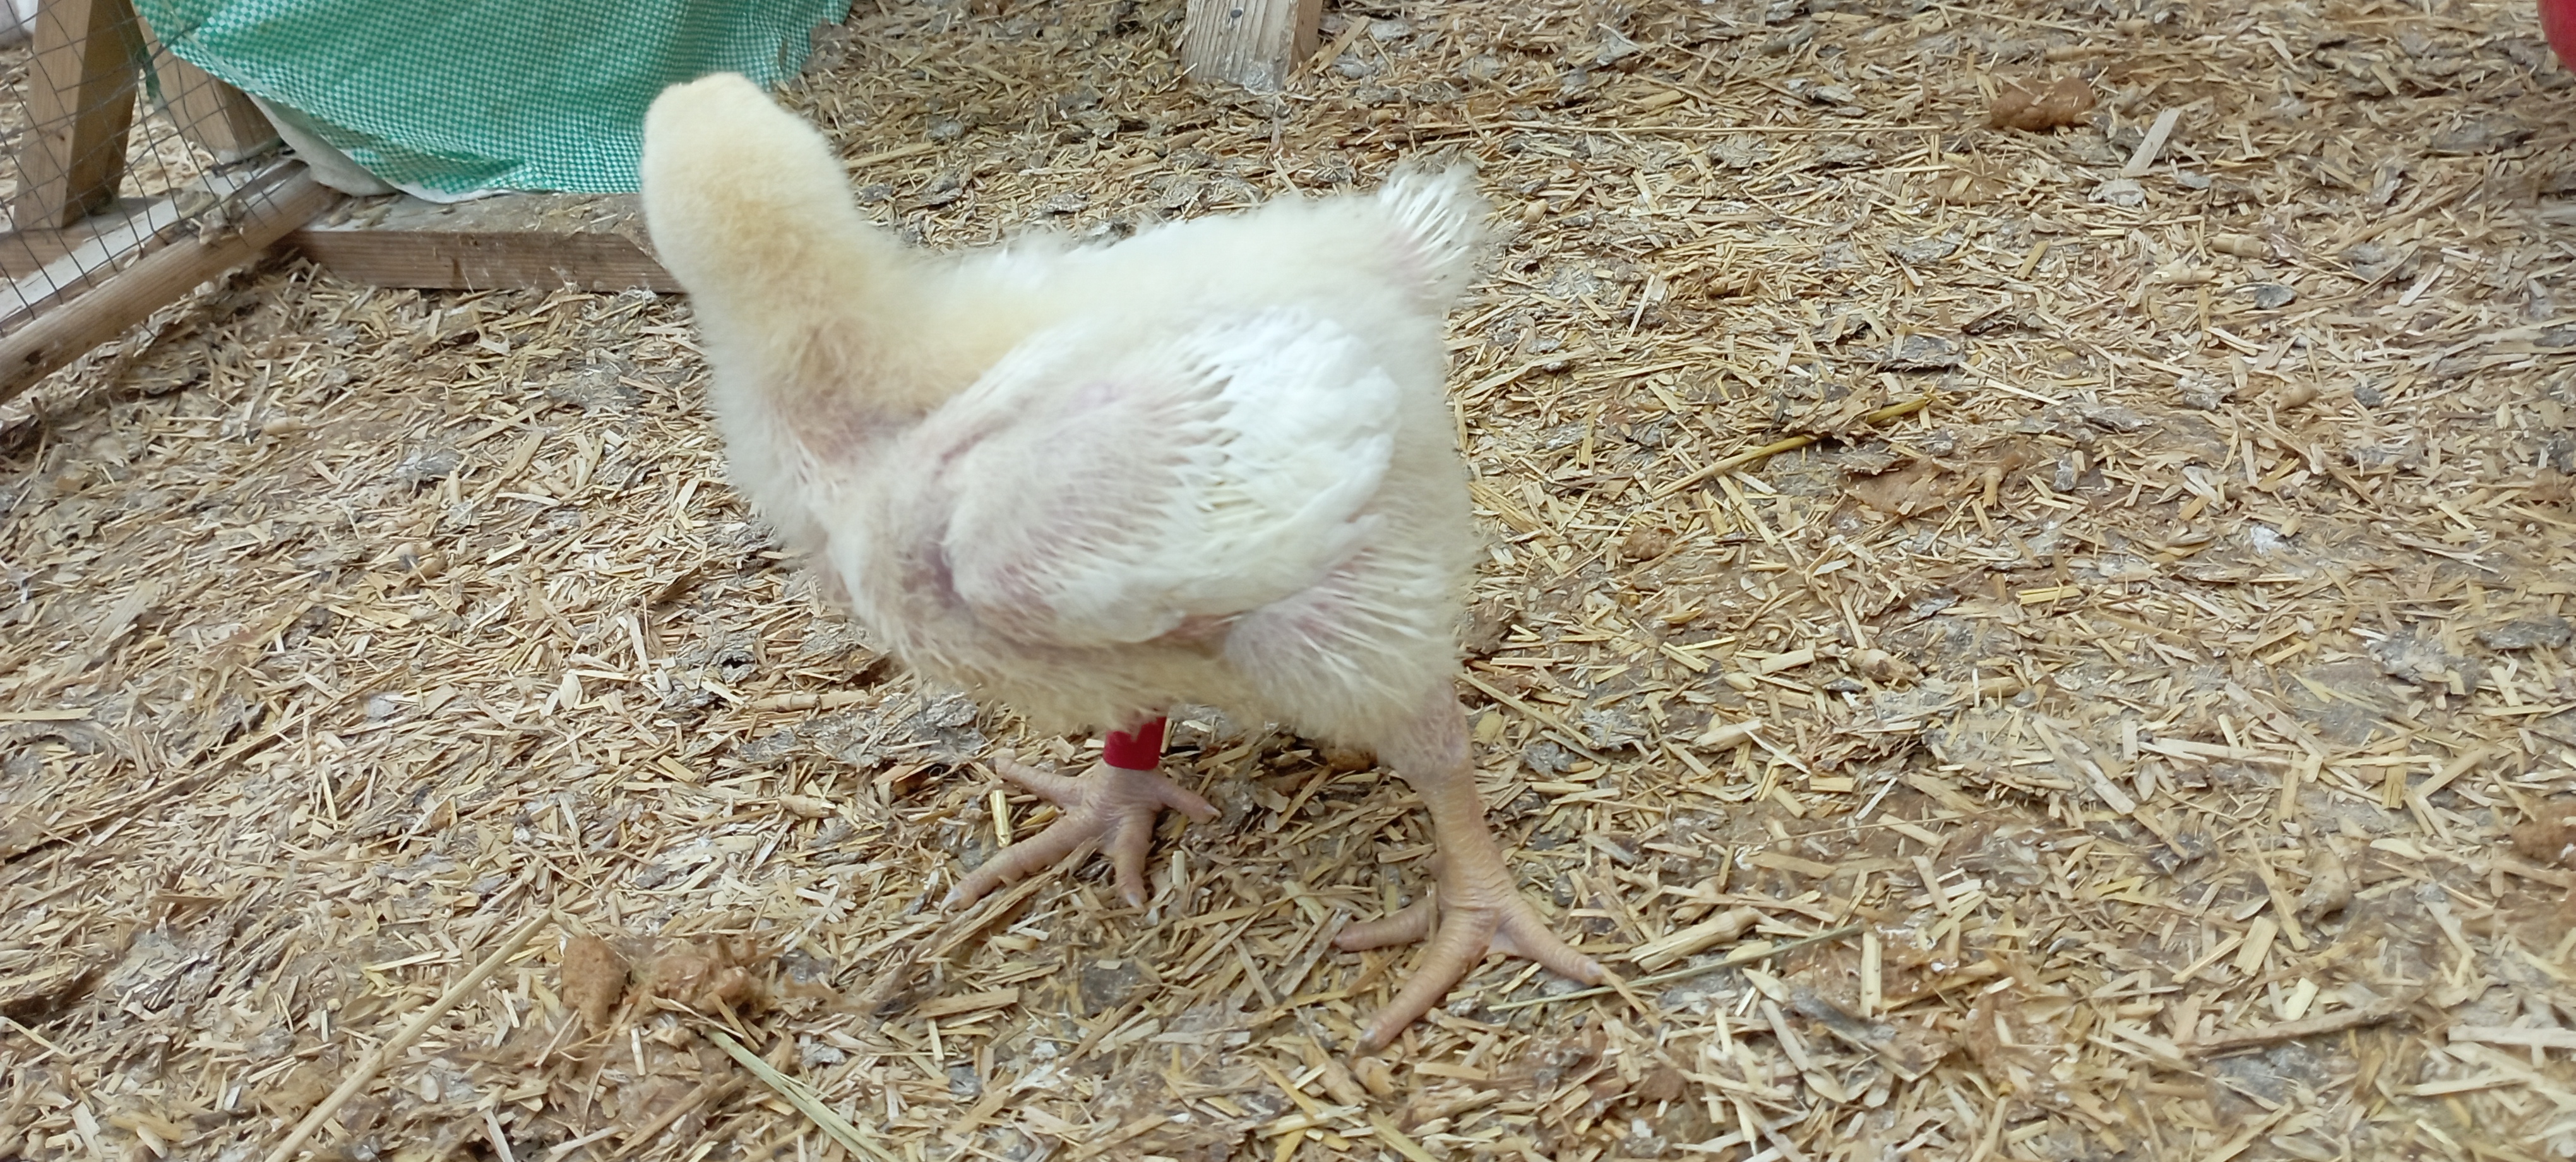
Weight: 569 g